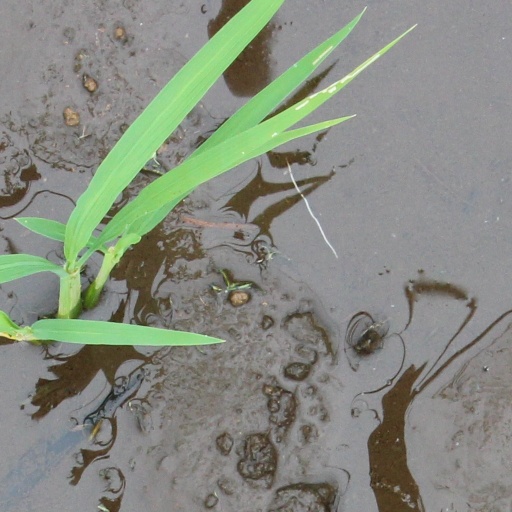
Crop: rice